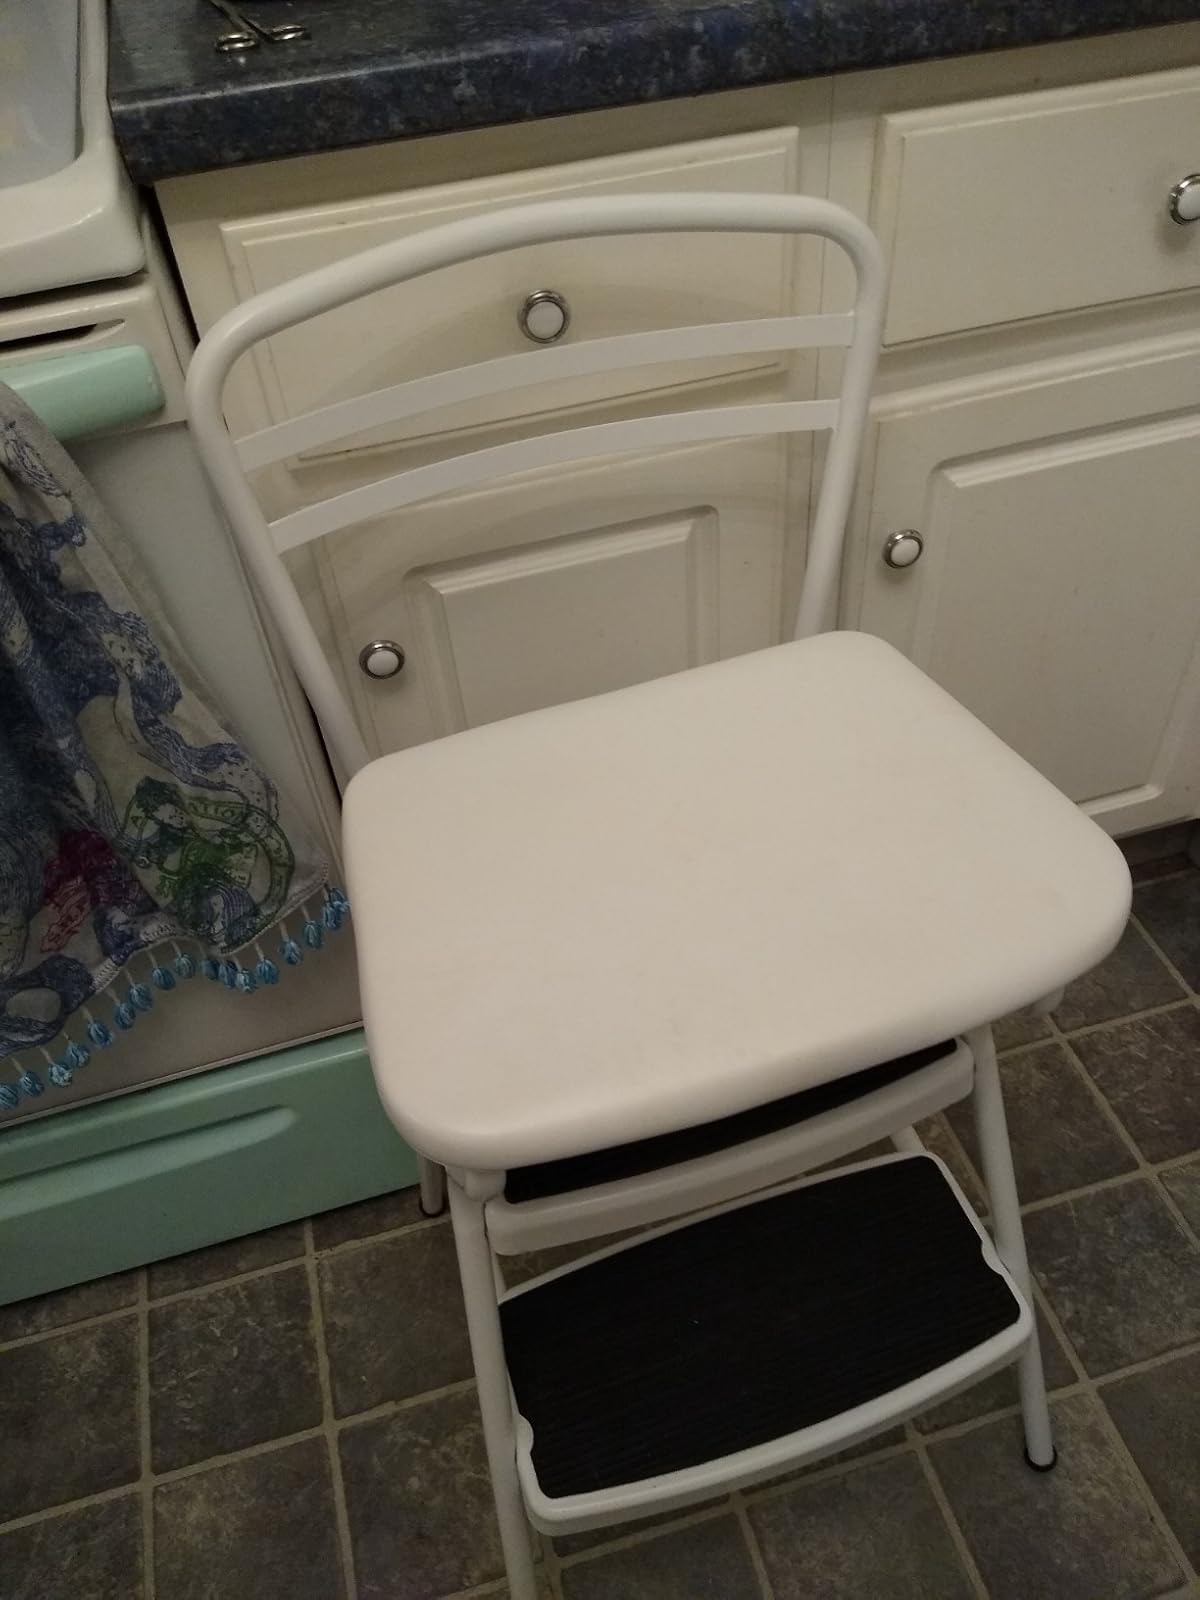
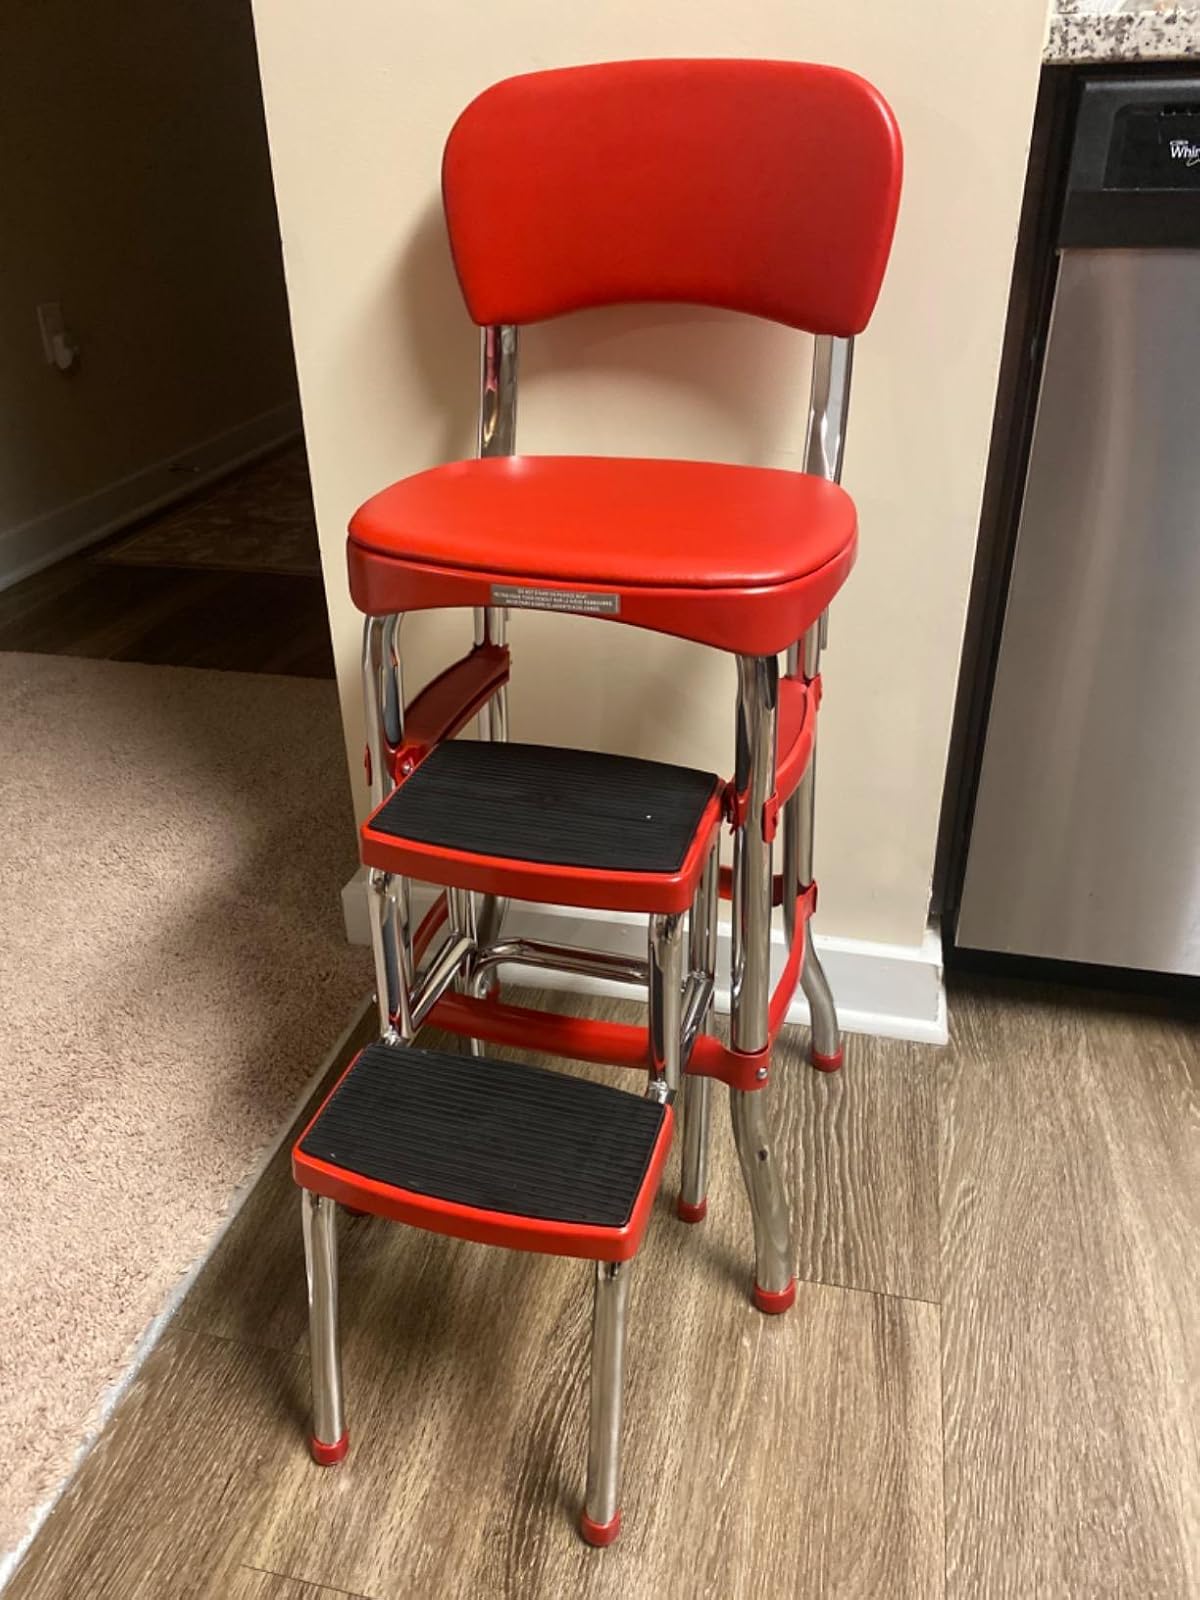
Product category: items_chair
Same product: no